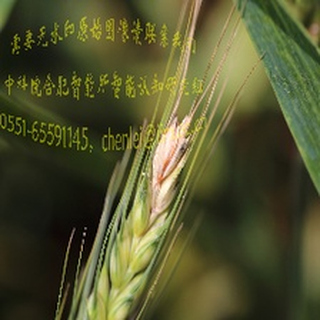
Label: wheat_fusarium_head_blight